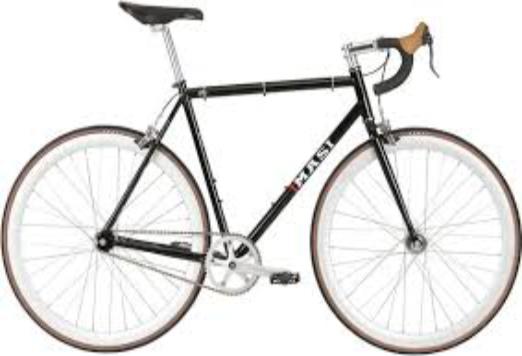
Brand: masi bicycles
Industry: Transportation